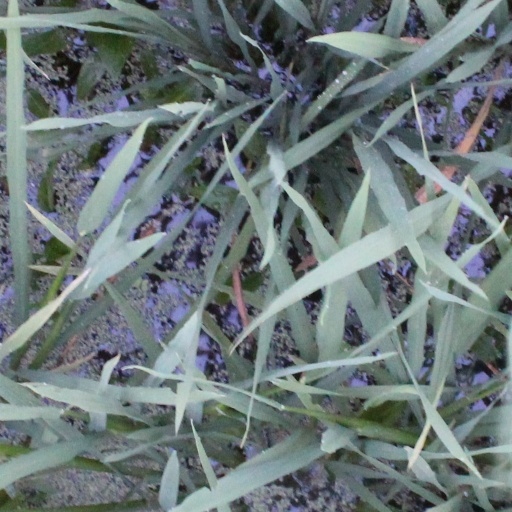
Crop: rice